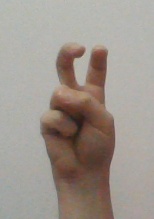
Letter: toot